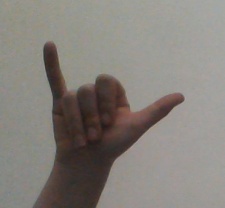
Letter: ya